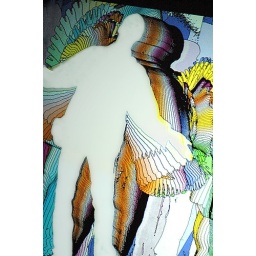
The computer creates a psychodelic effect based on your shape and movements and projects it on the wall in real-time.